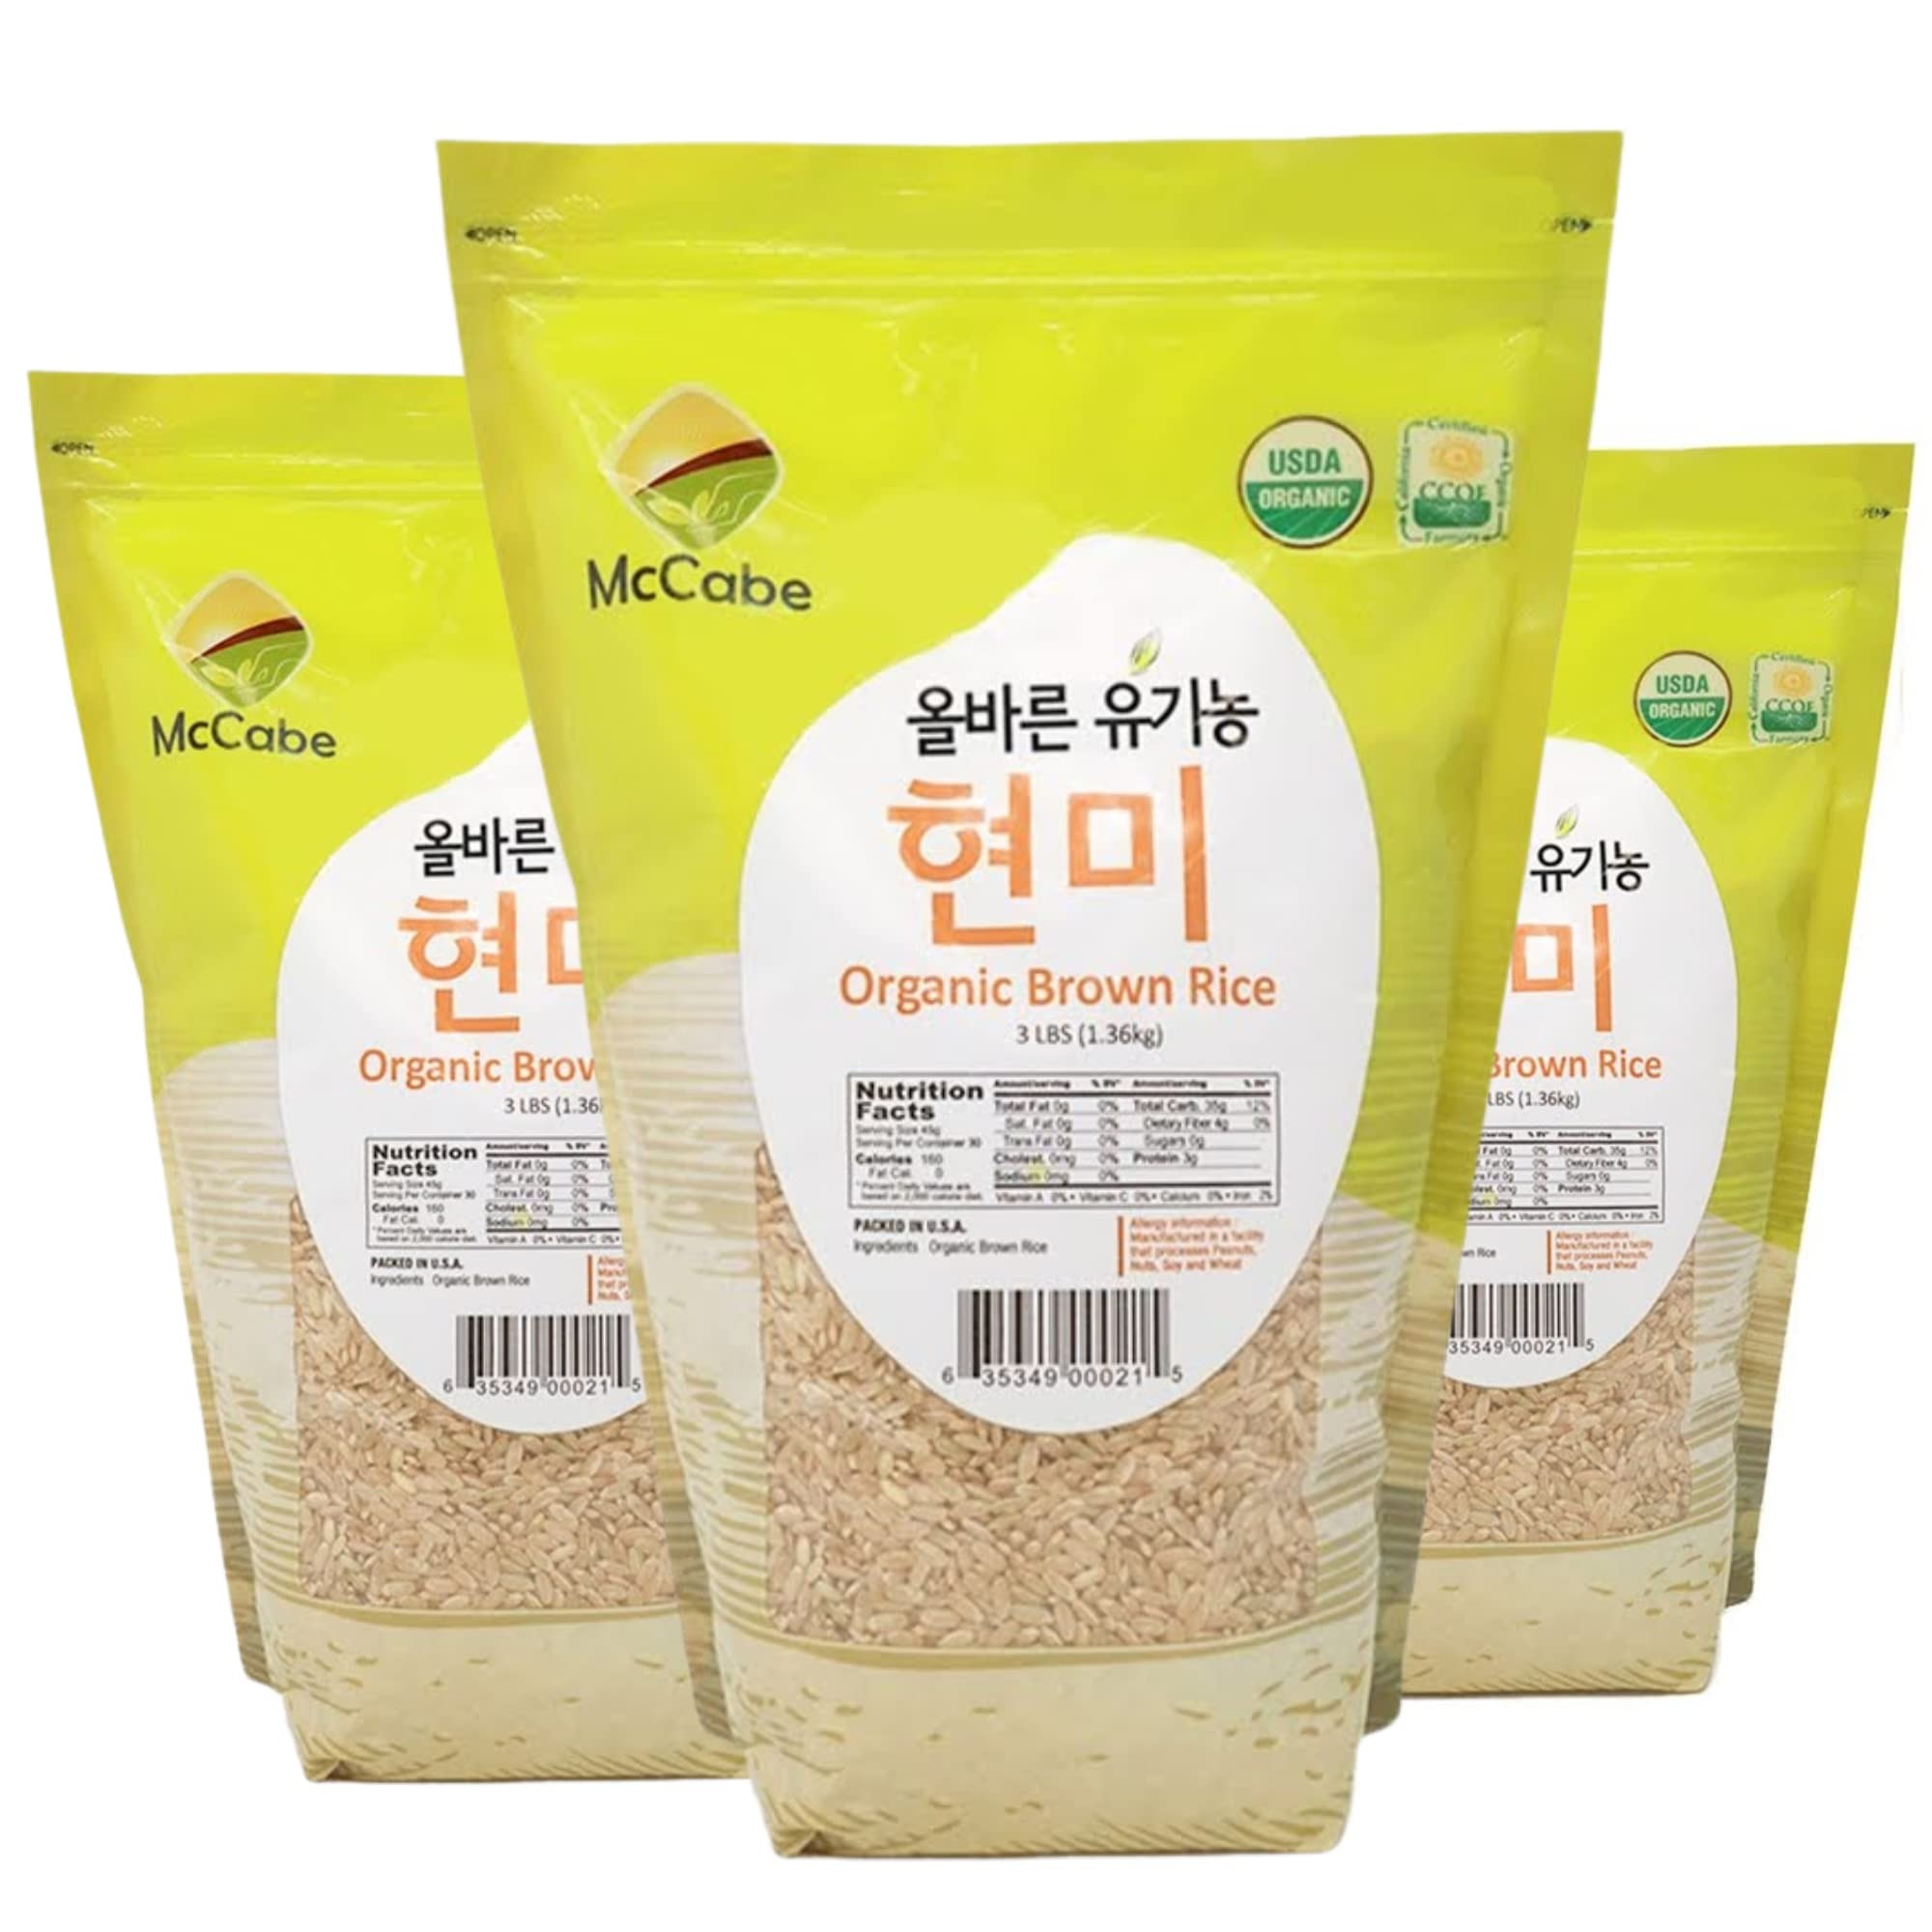
Item Name: McCabe Organic Brown Rice - Brown Rice Organic | Rich with Fiber & Minerals | USDA and CCOF Certified | Product of USA | 3Lbs (Pack of 3)
Bullet Point 1: Experience the Natural Difference: McCabe Organic Brown Rice offers a premium, certified organic way to enhance your meals with the power of whole grains. Sourced from sunny California and managed under strict USDA and CCOF Organic standards, these carefully processed rice grains are packed with essential nutrients and a satisfying texture.
Bullet Point 2: Nutrient-Dense: Rich in fiber and minerals, McCabe Organic Brown Rice supports healthy digestion and provides essential building blocks for your body. Enjoy the peace of mind that comes from incorporating a naturally gluten-free and cholesterol-free grain into your meals.
Bullet Point 3: All-Natural, Single-Ingredient: This single-ingredient pack delivers the unadulterated taste and texture of premium organic brown rice, ready to become a versatile staple in your kitchen.
Bullet Point 4: Effortlessly Delicious: Rinse the rice to remove any impurities and optionally soak it for 30 minutes for a fluffier texture. Add 1 cup of rinsed rice to a pot with 1 cup and 1 tablespoon of water. Bring to a boil, then reduce heat to low, cover, and simmer for 13-17 minutes. Rest & Enjoy.
Bullet Point 5: Our Story: McCabe Organic takes pride in offering a wide range of premium organic products,all sourced from Southern California. Committed to quality management, we adhere to the rigorous standards of USDA and CCOF Organic certifications. Our journey is rooted in a passion for promoting organic choices and supporting a healthier lifestyle for our valued customers.
Product Description: McCabe Organic Brown Rice, 3 lb (48 Ounce) - 3 Pack
Value: 144.0
Unit: Ounce

Price: 24.99